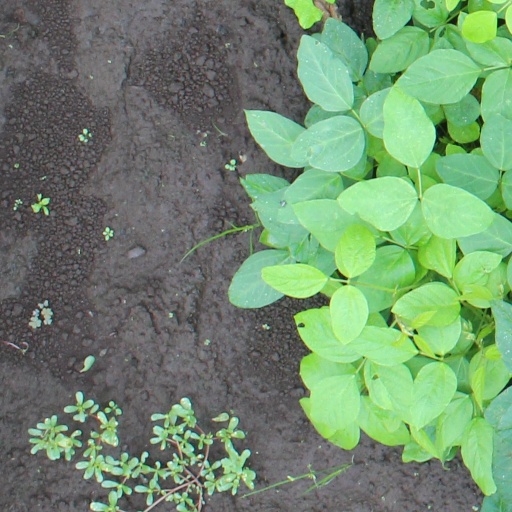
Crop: soybean